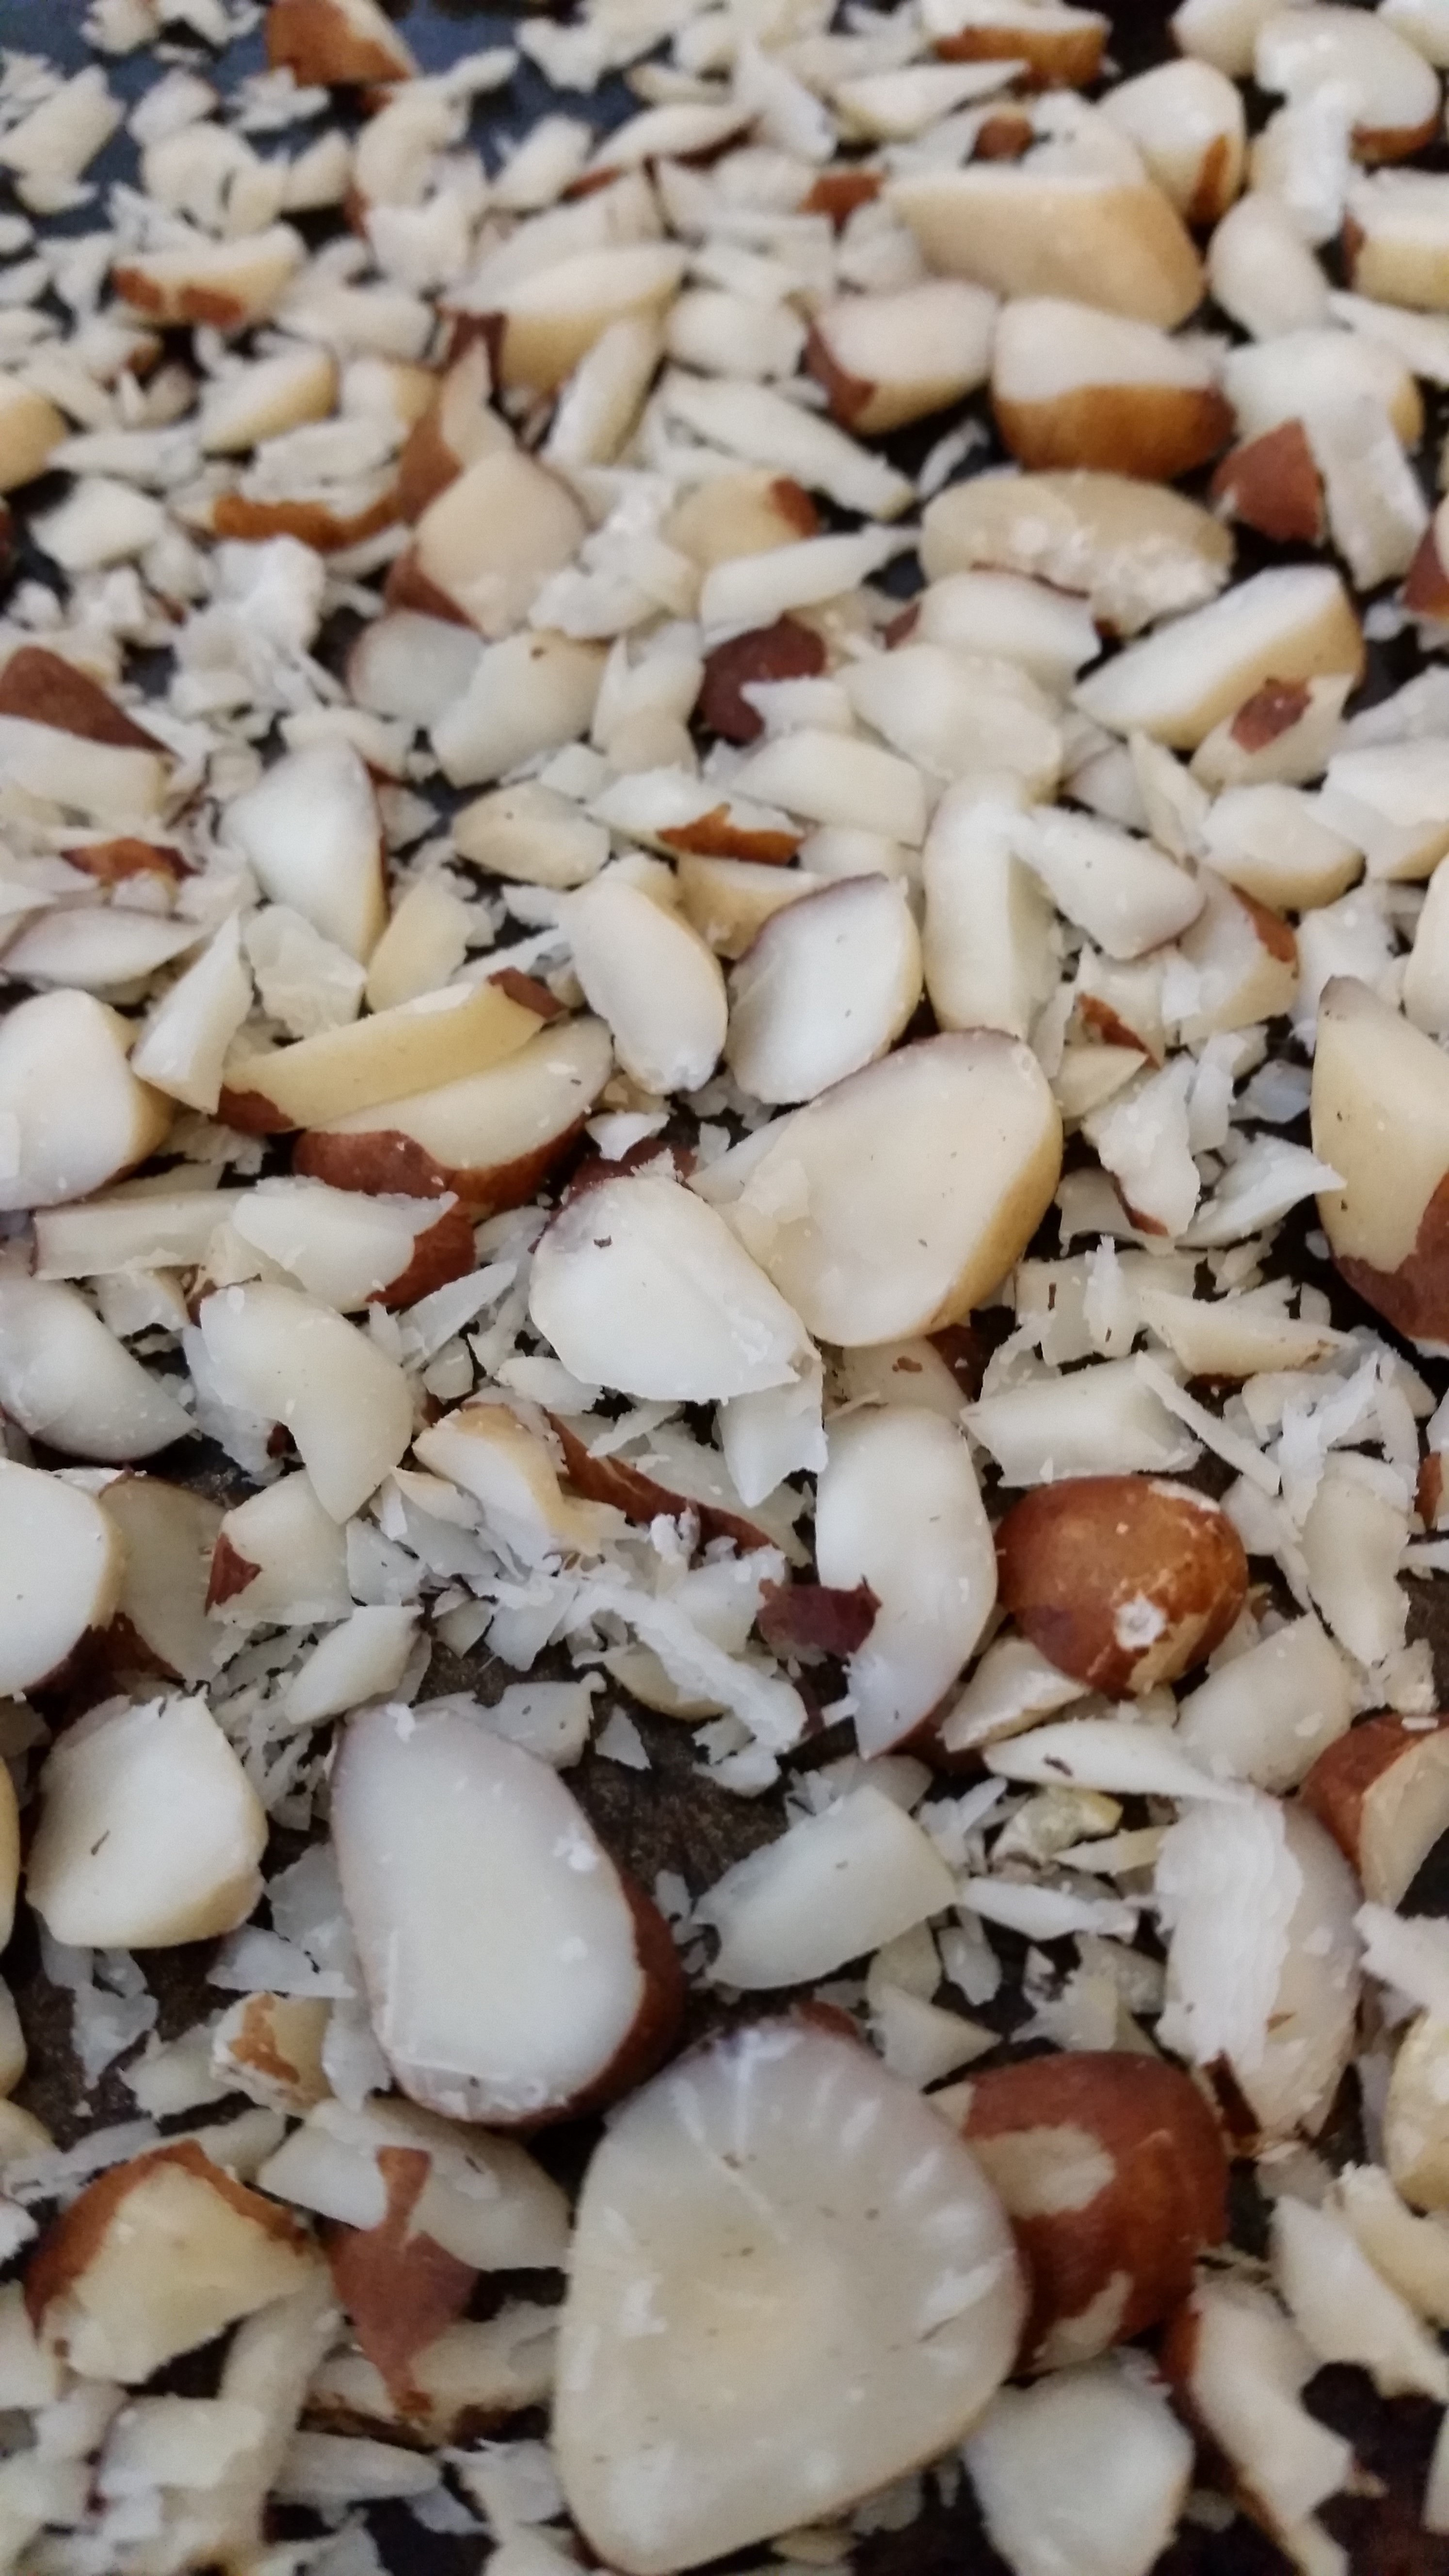
chopped, dish, food, produce, vegetable, mushroom, breakfast, healthy, coconut, nutrition, raw, ingredients, flowering plant, brazil nuts, land plant, snack food, agaricaceae